William Fogg Osgood

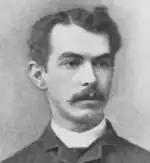
Osgood at Harvard, c. 1886

William Fogg Osgood was born in Boston on March 10, 1864. In 1886, he graduated from Harvard, where, after studying at the universities of Göttingen (1887–1889) and Erlangen (Ph.D., 1890), he was instructor (1890–1893), assistant professor (1893–1903), and thenceforth professor of mathematics. From 1918 to 1922, he was chairman of the department of mathematics at Harvard. He became professor emeritus in 1933. From 1934 to 1936, he was visiting professor of mathematics at Peking University.